Nova Southeastern College of Osteopathic Medicine

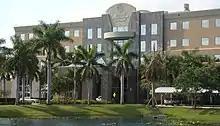
Terry Building, home of the Dr. Kiran C. Patel College of Osteopathic Medicine administration

Nova Southeastern University Dr. Kiran C. Patel College of Osteopathic Medicine (NSU-KPCOM) is a private medical school in Davie, Florida. It is an academic division of Nova Southeastern University. The college was founded in 1981 as the only osteopathic medical school located in the Southeastern United States at the time. It confers the Doctor of Osteopathic Medicine degree and is accredited by the American Osteopathic Association's Commission on Osteopathic College Accreditation.